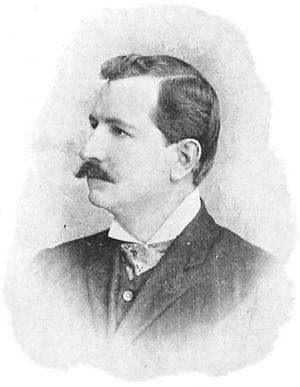
Cayetano Rodríguez Beltrán (1866-1939), écrivain mexicain. Português: Cayetano Rodríguez Beltrán (1866-1939), escritor mexicano.